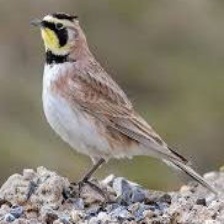
Species: HORNED LARK
Scientific name: EREMOPHILA ALPESTRIS